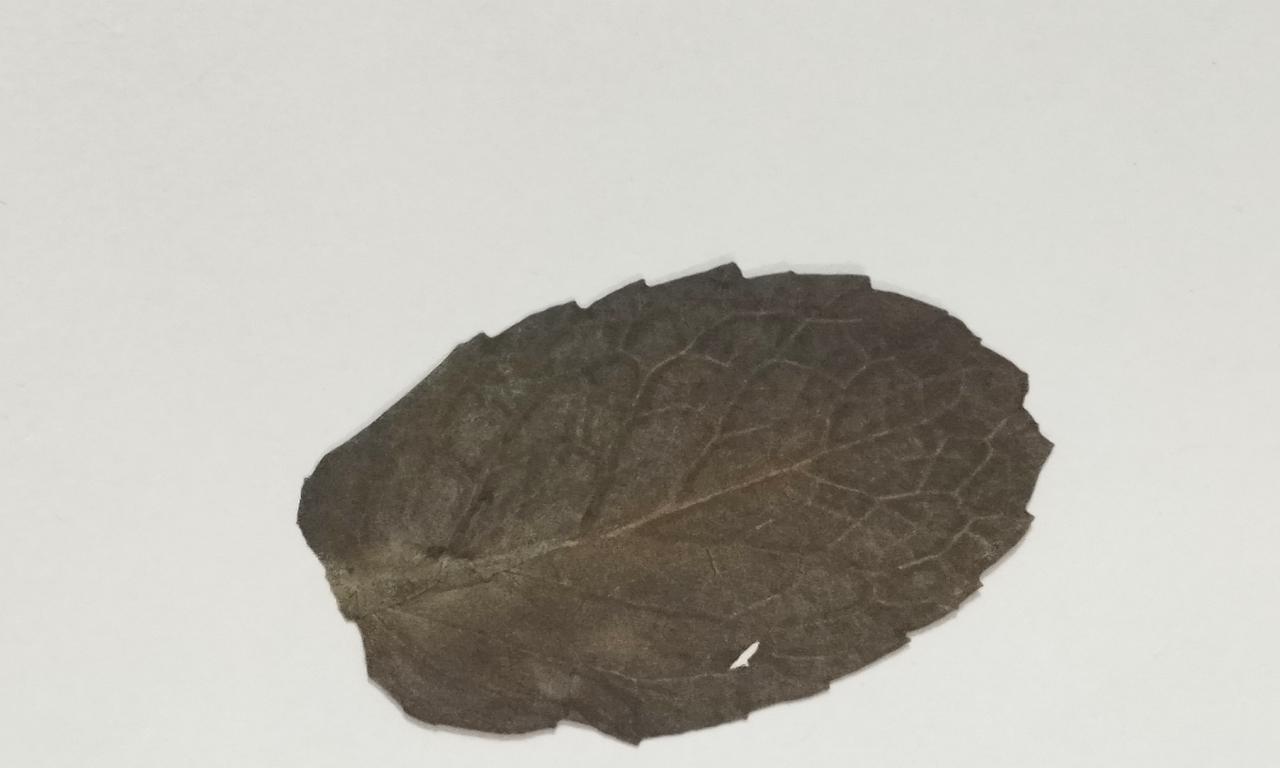
Label: Dried